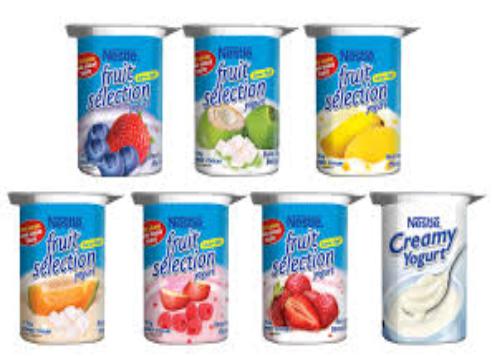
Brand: Fruit Selection Yogurt
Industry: Food